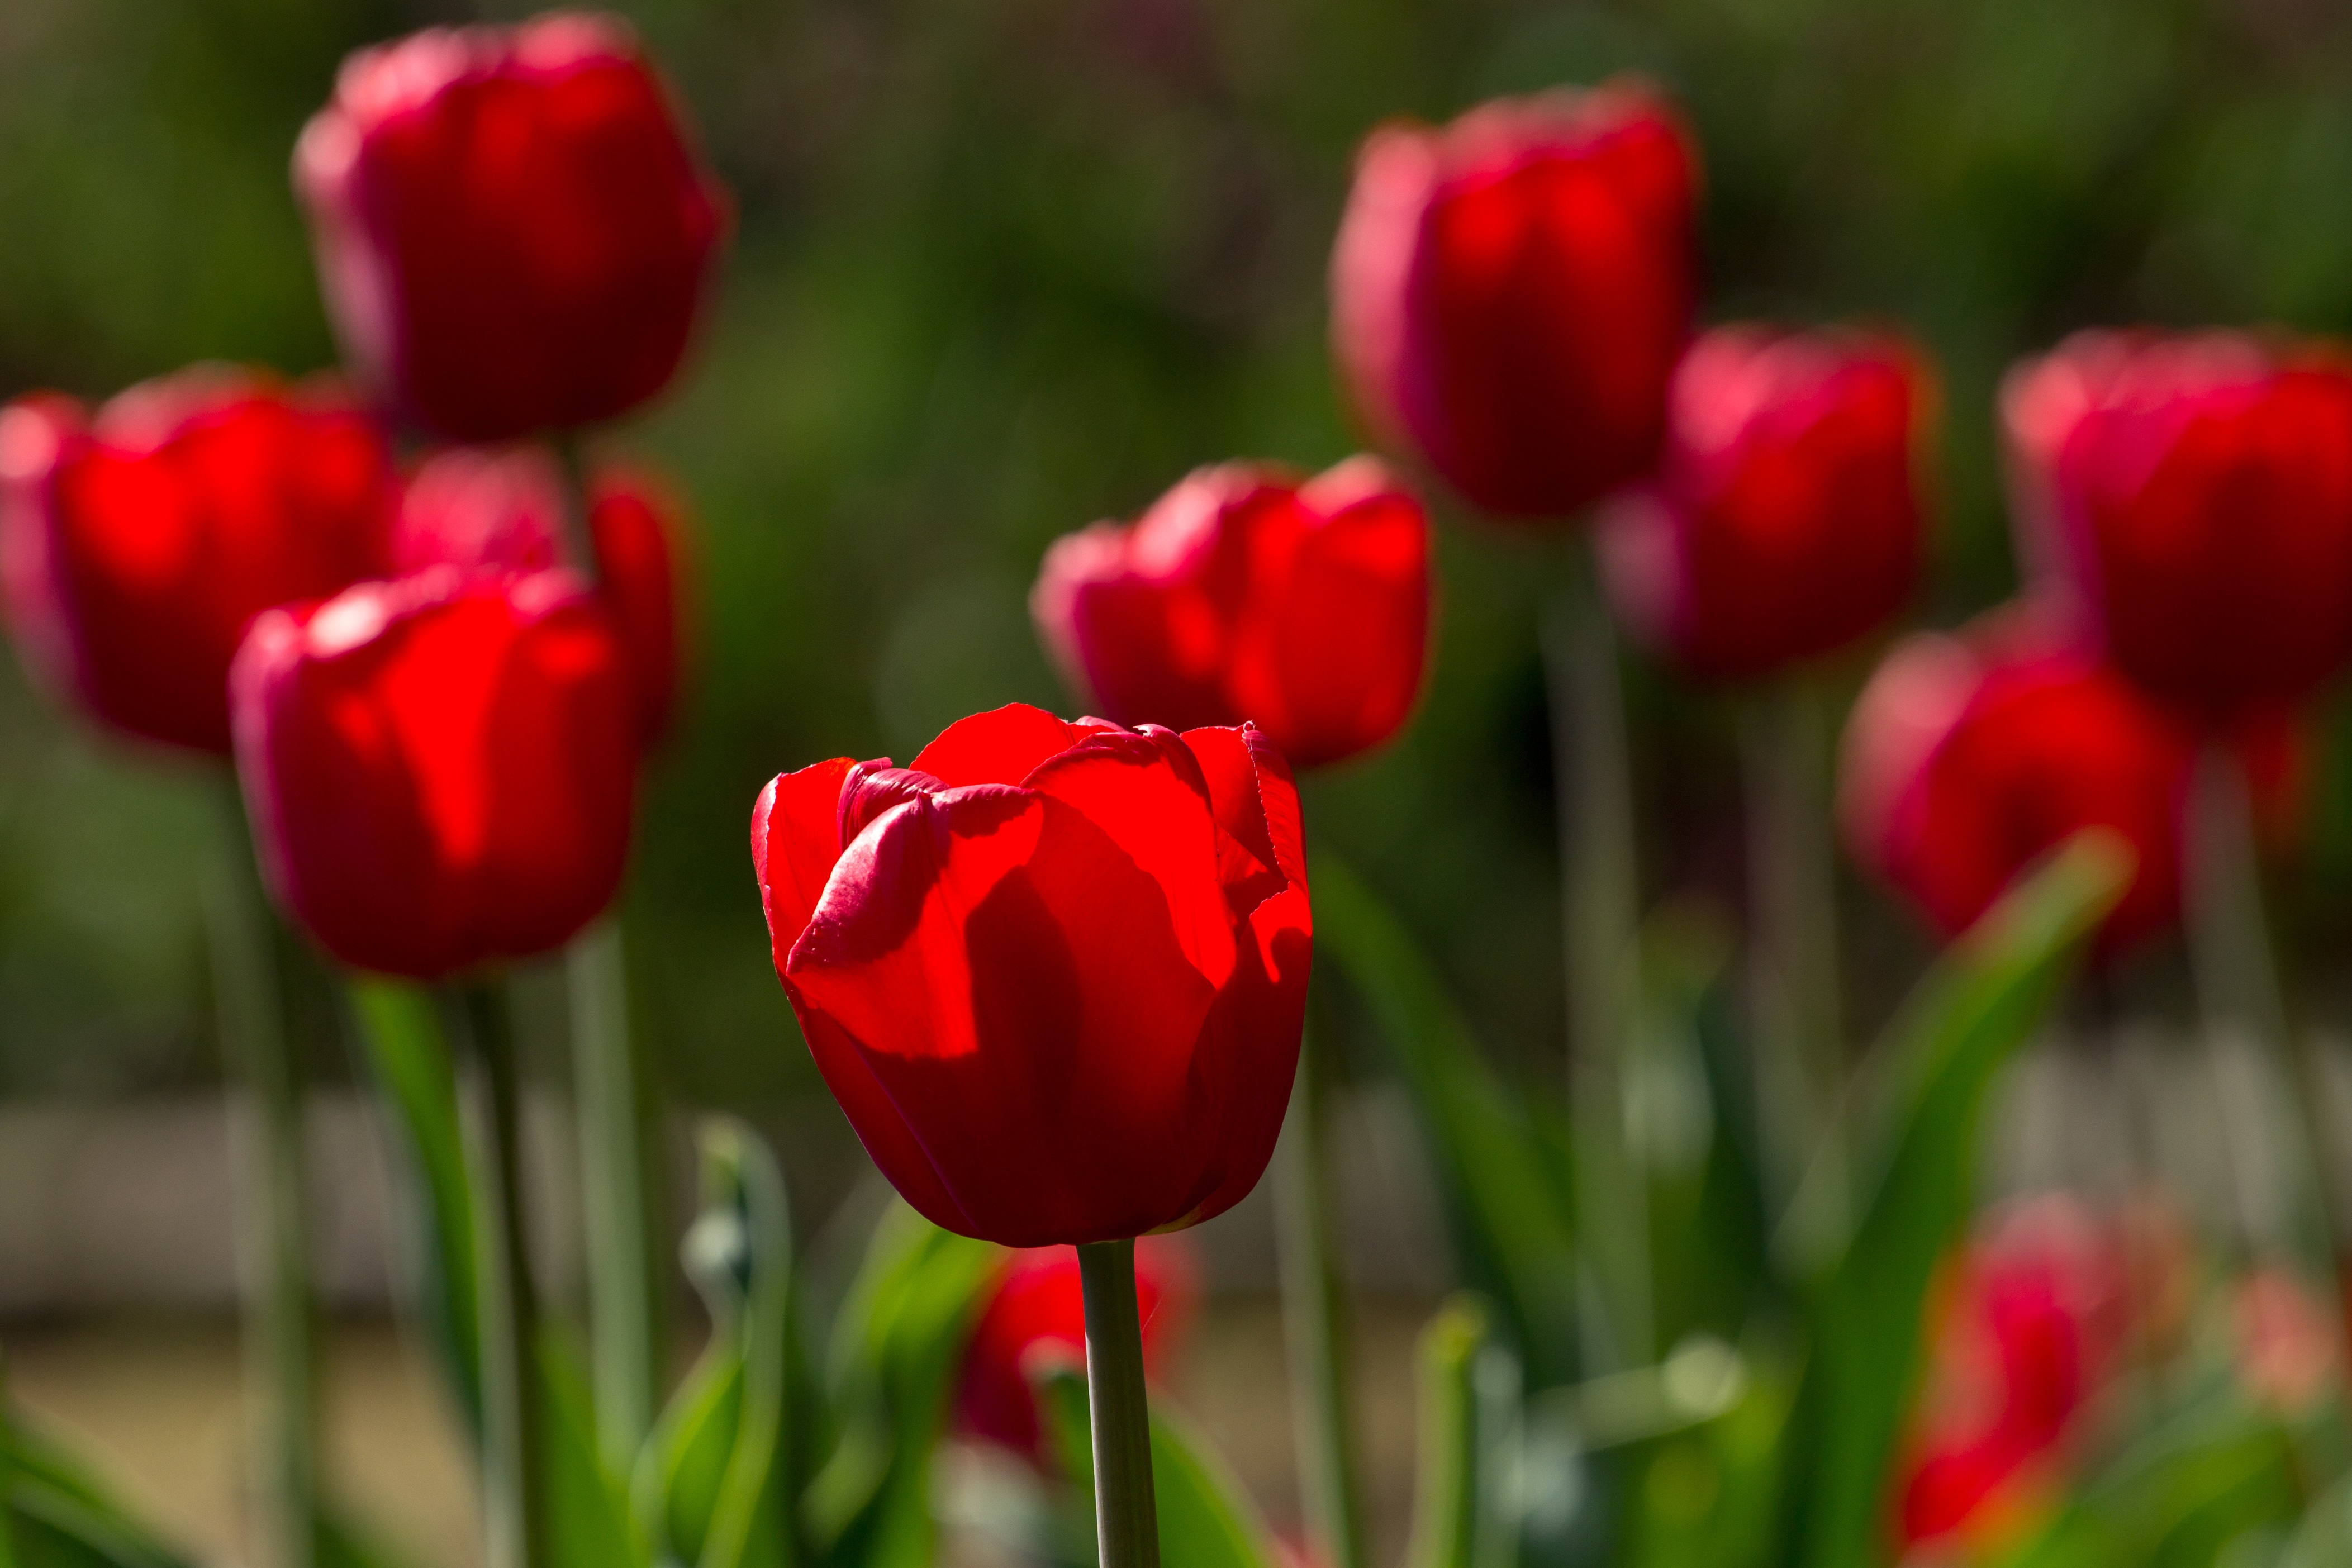
light, plant, flower, petal, tulip, spring, red, macro, colorful, flowers, tulips, flowering plant, lily family, plant stem, land plant